Katra, Jammu and Kashmir

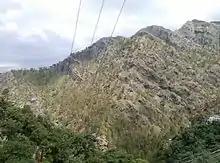
The Trikuta Mountains in Katra, Jammu and Kashmir, India, also famous for the Vaishno-Devi temple

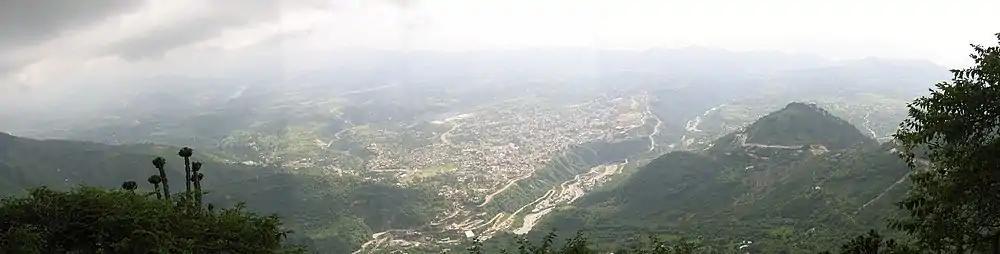
Panoramic view of Katra, seen from Vaishno Devi

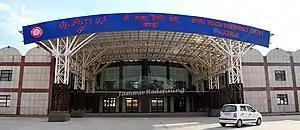
Katra Railway Station, Vaishno Devi.

Katra is located at . It has an average elevation of 875 metres (2,474 feet). The Banganga River passes through the village.